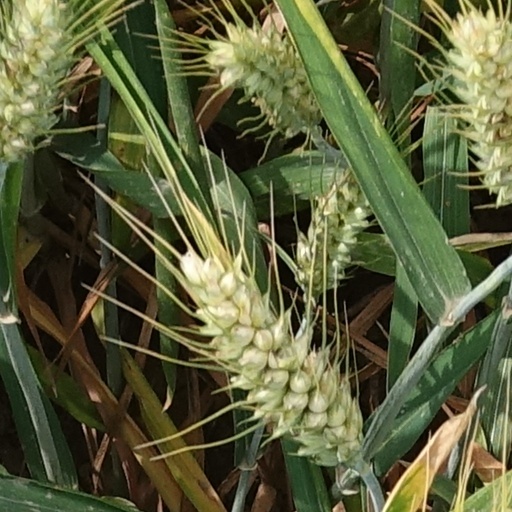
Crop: wheat